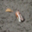
Label: cra